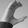
ASL letter: C